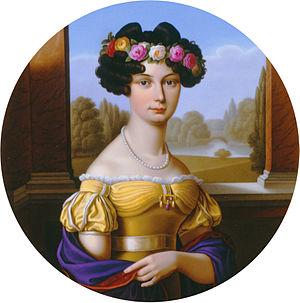
Auguste von Harrach, née le 30 août 1800, et morte le 5 juin 1873, est la seconde épouse du roi Frédéric-Guillaume III de Prusse.